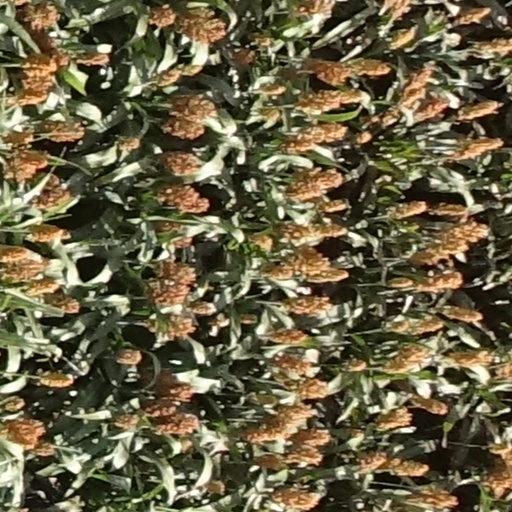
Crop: sorghum